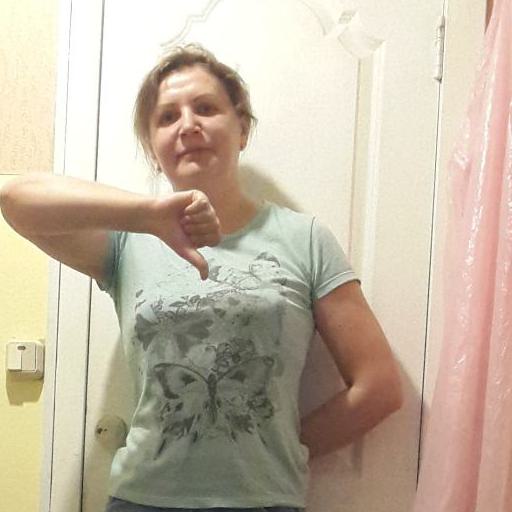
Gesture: dislike